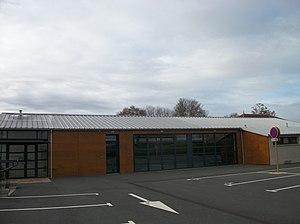
Salle des fêtes
Bordes-de-Rivière est une commune française située dans le département de la Haute-Garonne, en région Occitanie.